Question: What is on top of the ramp?
Tambaya: Menene a saman ramp?
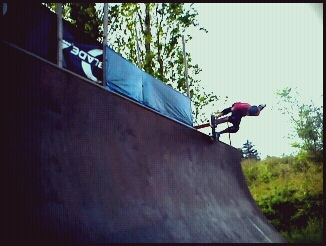
Answer: A banner.
Amsa: Banner.